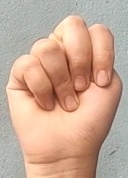
ASL sign: N